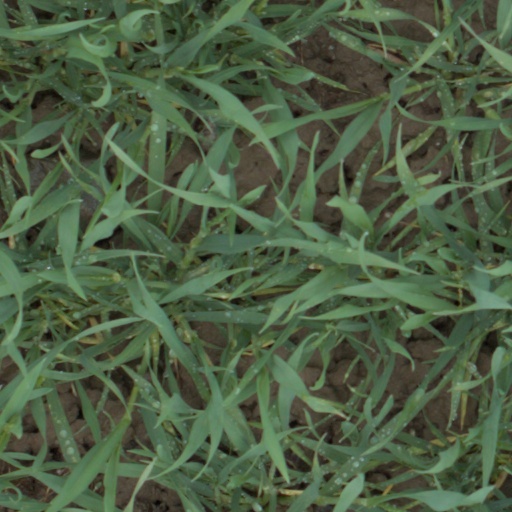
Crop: wheat